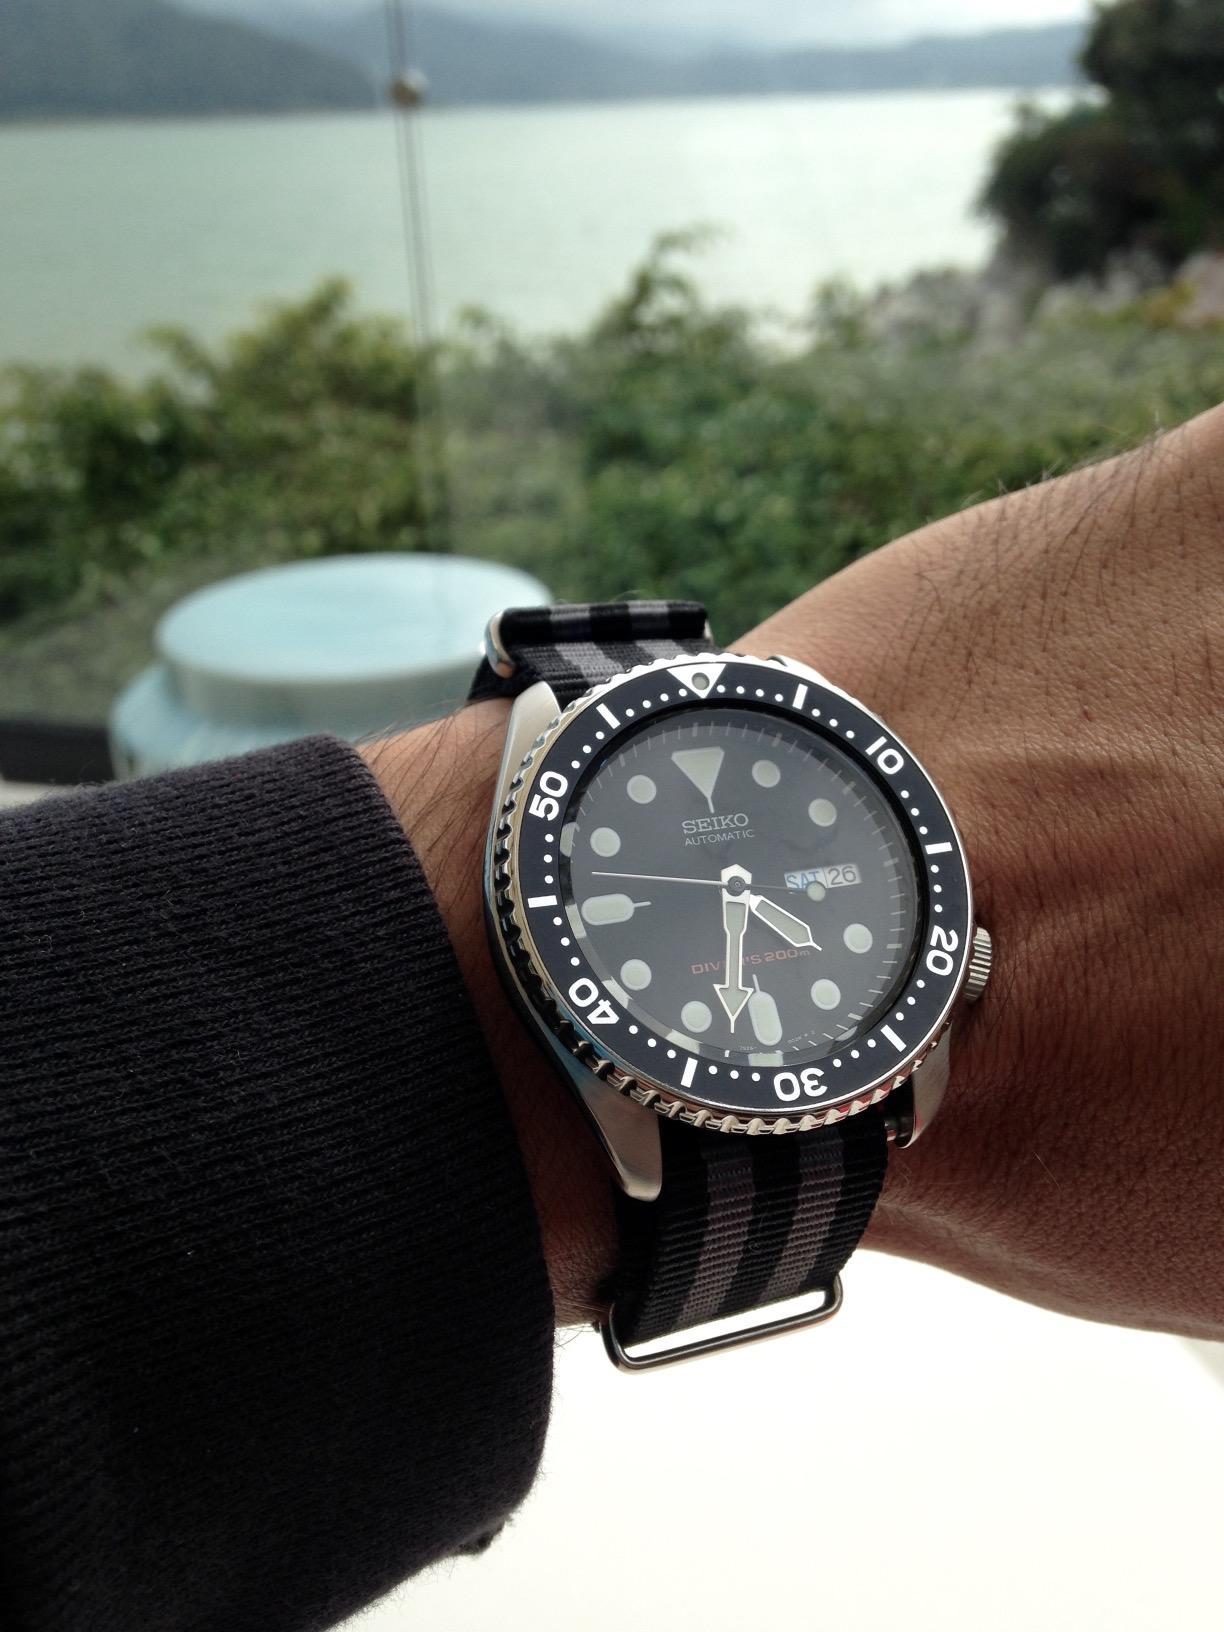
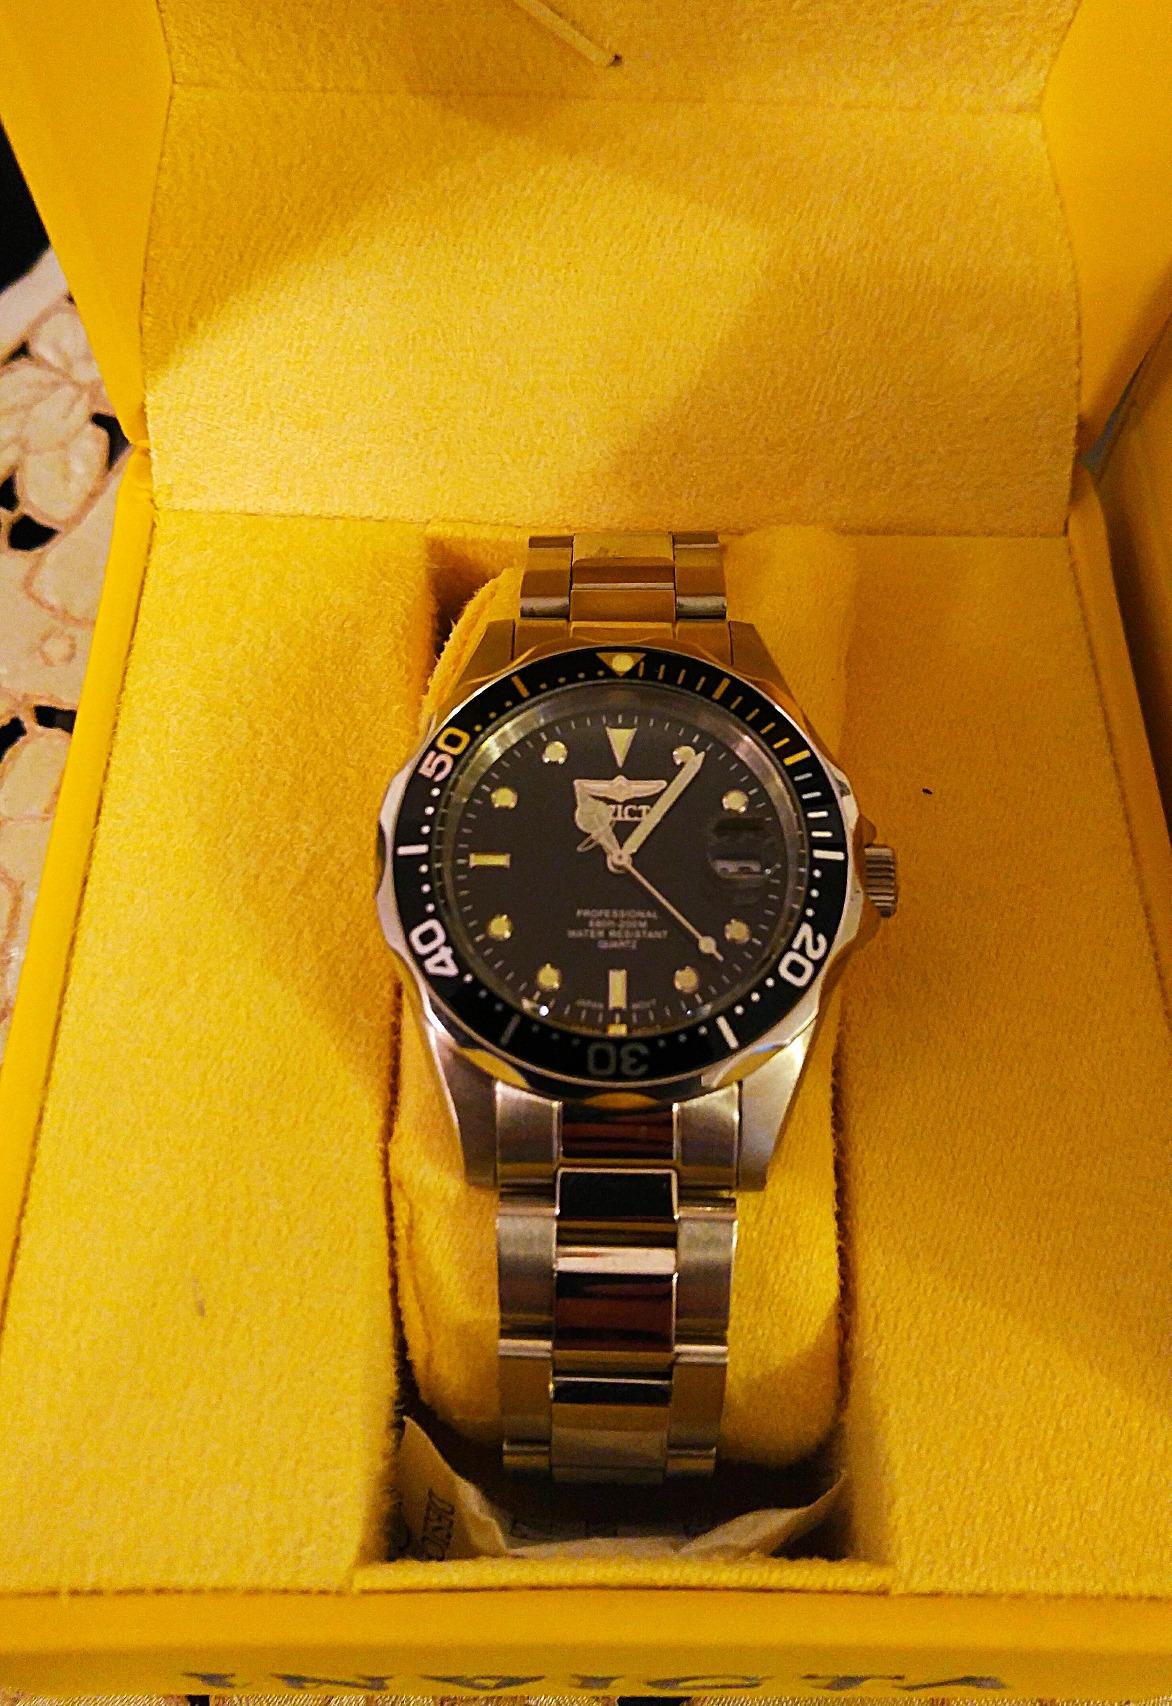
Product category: accessories_watch
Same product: no